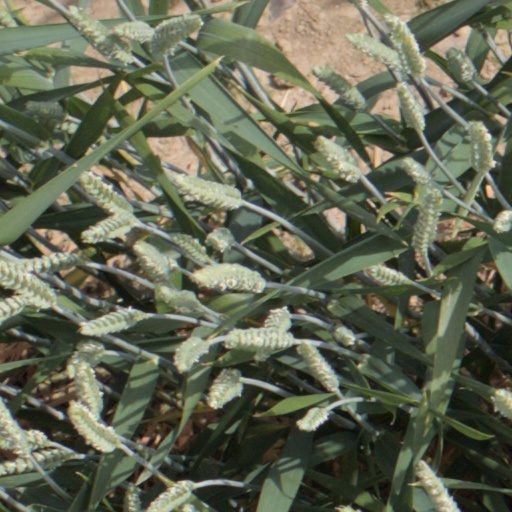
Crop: wheat